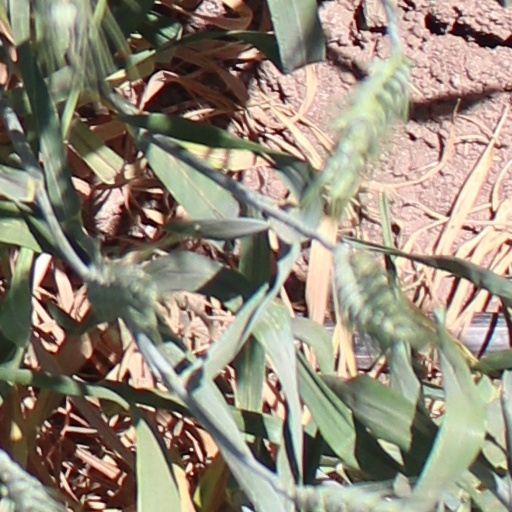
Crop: wheat